Mickey's Rival

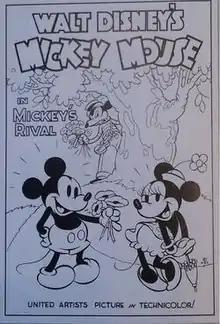
Theatrical release poster

Mickey's Rival is a 1936 Mickey Mouse short film. It was directed by Wilfred Jackson and produced by Walt Disney. It introduces the character of Mortimer Mouse. It was the 84th Mickey Mouse short film to be released, the fifth of that year.